Soul Bubbles

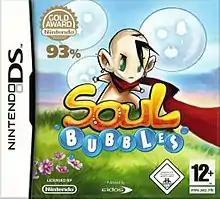
PAL box art

Soul Bubbles is a puzzle video game for the Nintendo DS handheld console. It was developed by the French studio Mekensleep, and was published by Eidos Interactive in the PAL regions and North America in 2008. It was released in Japan in 2009 by Interchannel under the title .